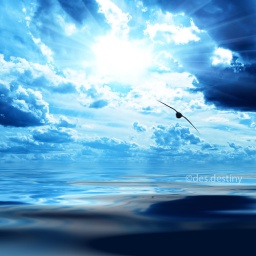
blue sky and water in sea ^^